Córdoba Province, Argentina

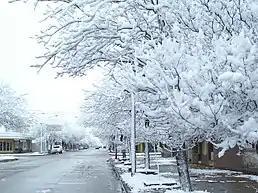
Snowfall in La Carlota south of the Province of Córdoba.

West of these valleys, the Sierras Grandes form the highest chain in the province: their altitude increases gradually to form a plateau of known as Pampa de Achala, culminating with Cerro Champaqui on the western part, at . West of these mountains, there is an impressive drop towards the valley known as Valle de Traslasierra, and across the valley, the Sierras Orientales reach an altitude of at Cerro Yerba Buena. In the northeast corner of the province, a natural depression forms an extensive salt lake called Laguna Mar Chiquita. The actual surface of the lake is , but during extended dry periods (such as in the 1980s) it can be a third of that, with much higher salinity. The southeastern part of the province is home to numerous ponds, lakes, and wetlands.